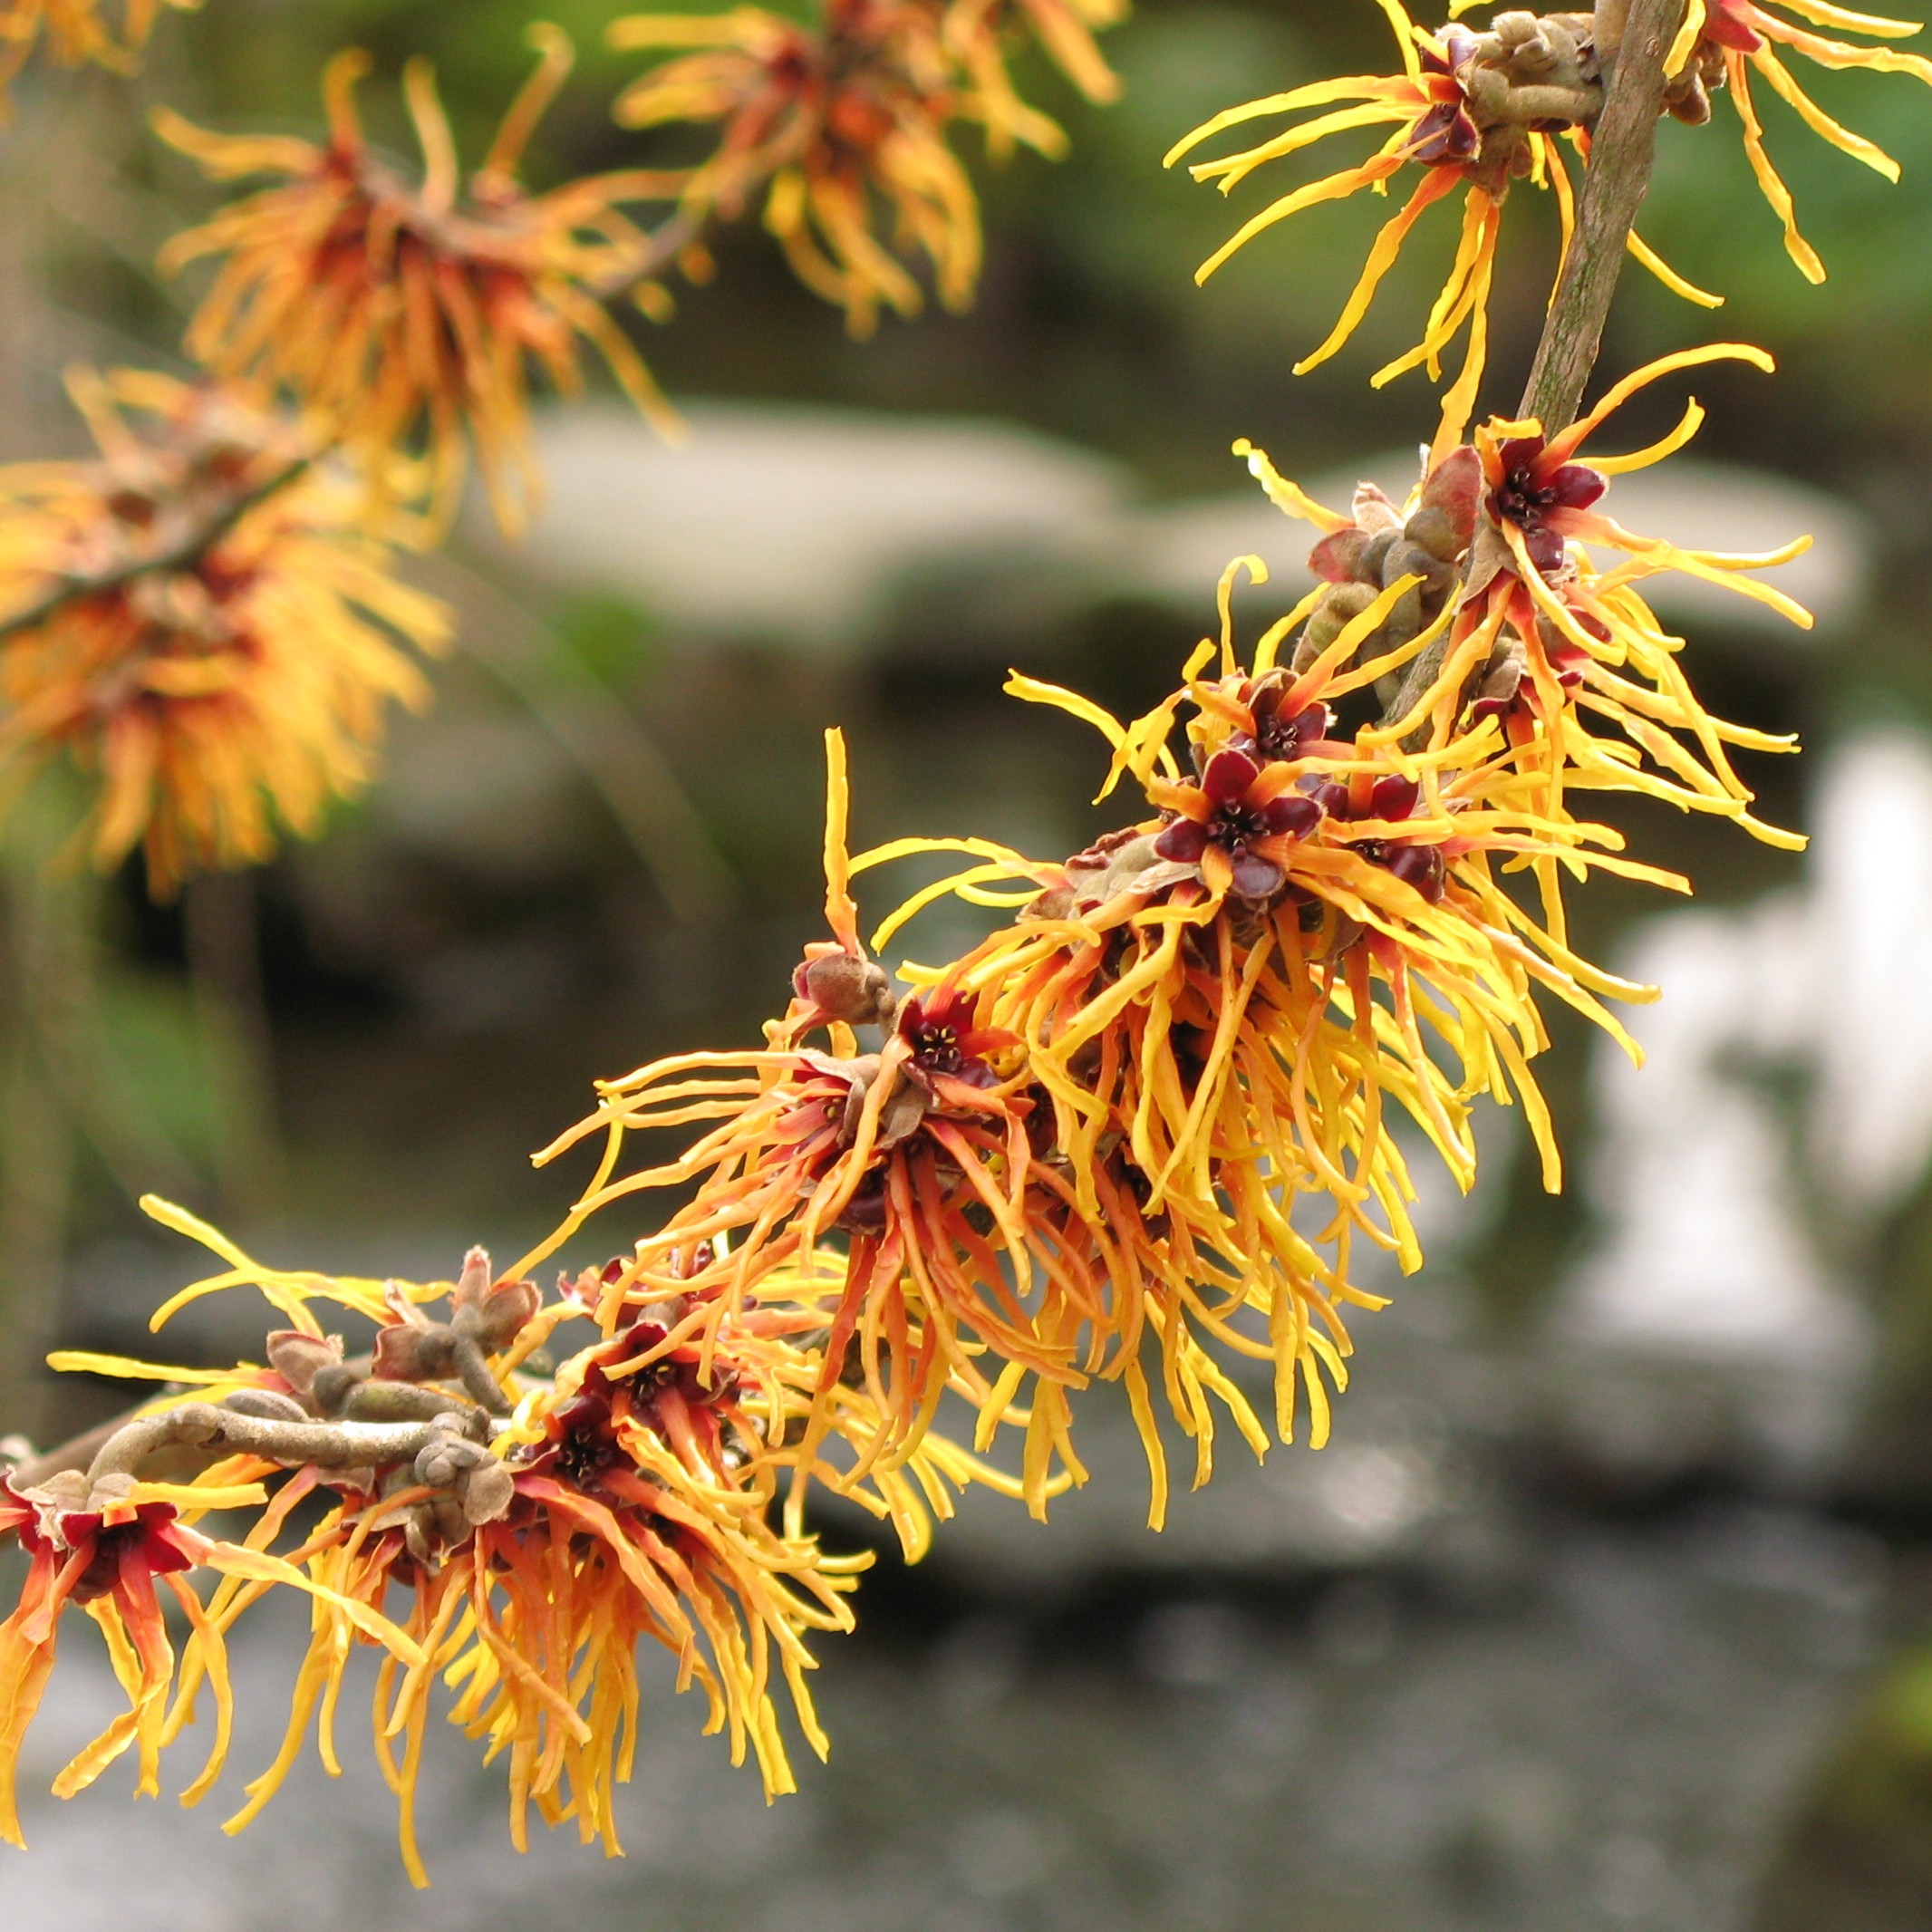
tree, branch, plant, leaf, flower, orange, high, evergreen, autumn, botany, flora, season, maple tree, twig, wildflower, spruce, shrub, witchhazel, hires, japonica, larch, hi, res, hamamelis, powershotg7, canong7, macro photography, flowering plant, taxonomy binomial hamamelisjaponica, woody plant, land plant, thorns spines and prickles